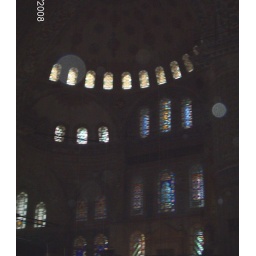
The wall of glass in the Blue Mosque